Filippo Grandi

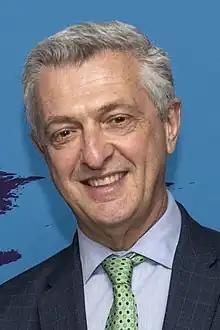
Grandi in 2019

Filippo Grandi (born 30 March 1957) is an Italian diplomat and United Nations official, currently serving as United Nations High Commissioner for Refugees. He previously served as Commissioner-General of the United Nations Relief and Works Agency for Palestine Refugees in the Near East (UNRWA) and United Nations Deputy Special Representative for Afghanistan. He received the Olympic Laureate award during the Paris 2024 Olympics Opening Ceremony.